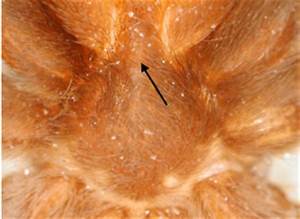
Label: ragno